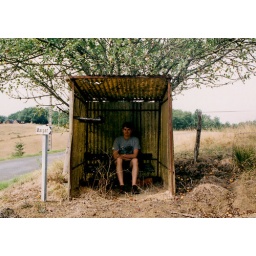
Possibly in a bus shelter near Jess's house in France